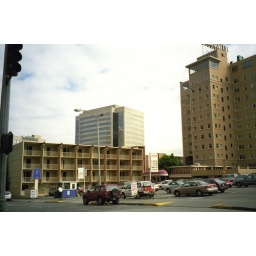
We stayed on the ground floor of the awful annex to the awful Camiln Hotel in downtown Seattle.